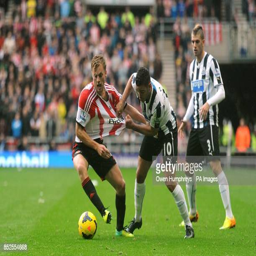
football player and battle for the ball